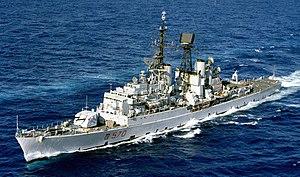
Cette liste recense les destroyers de la Marine Royale puis de la Marine militaire d'Italie par époque et par classe.
La classe Impavido est la deuxième classe de destroyers italiens construite après-guerre pour la marine de guerre italienne.
Le RIM-24 Tartar était un missile mer-air de moyenne portée de conception américaine qui a été parmi les premiers engins surface-air à équiper les navires de l'US Navy. Il est la troisième arme de la série T développée dans les années 1950 et 1960, après le RIM-2 Terrier et le RIM-8 Talos. Le RIM-24 a été embarqué sur des navires de protection antiaérienne de cinq pays. Il n'est plus utilisé depuis les années 1990, il a été remplacé sur certains bâtiments par son successeur, le RIM-66 Standard SM1-MR, qui continue fréquemment à être appelé « Tartar » car il utilise les mêmes structures que le RIM-24.